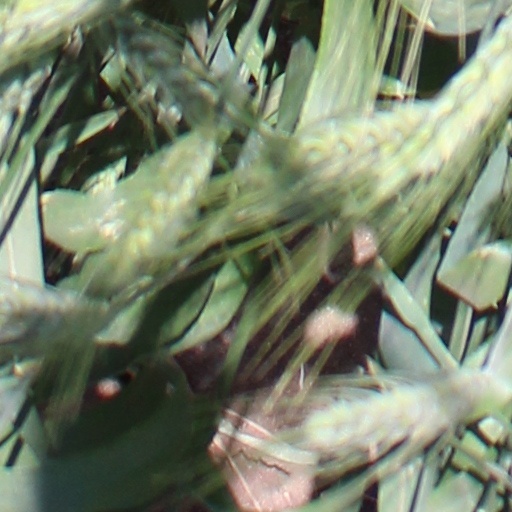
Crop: wheat